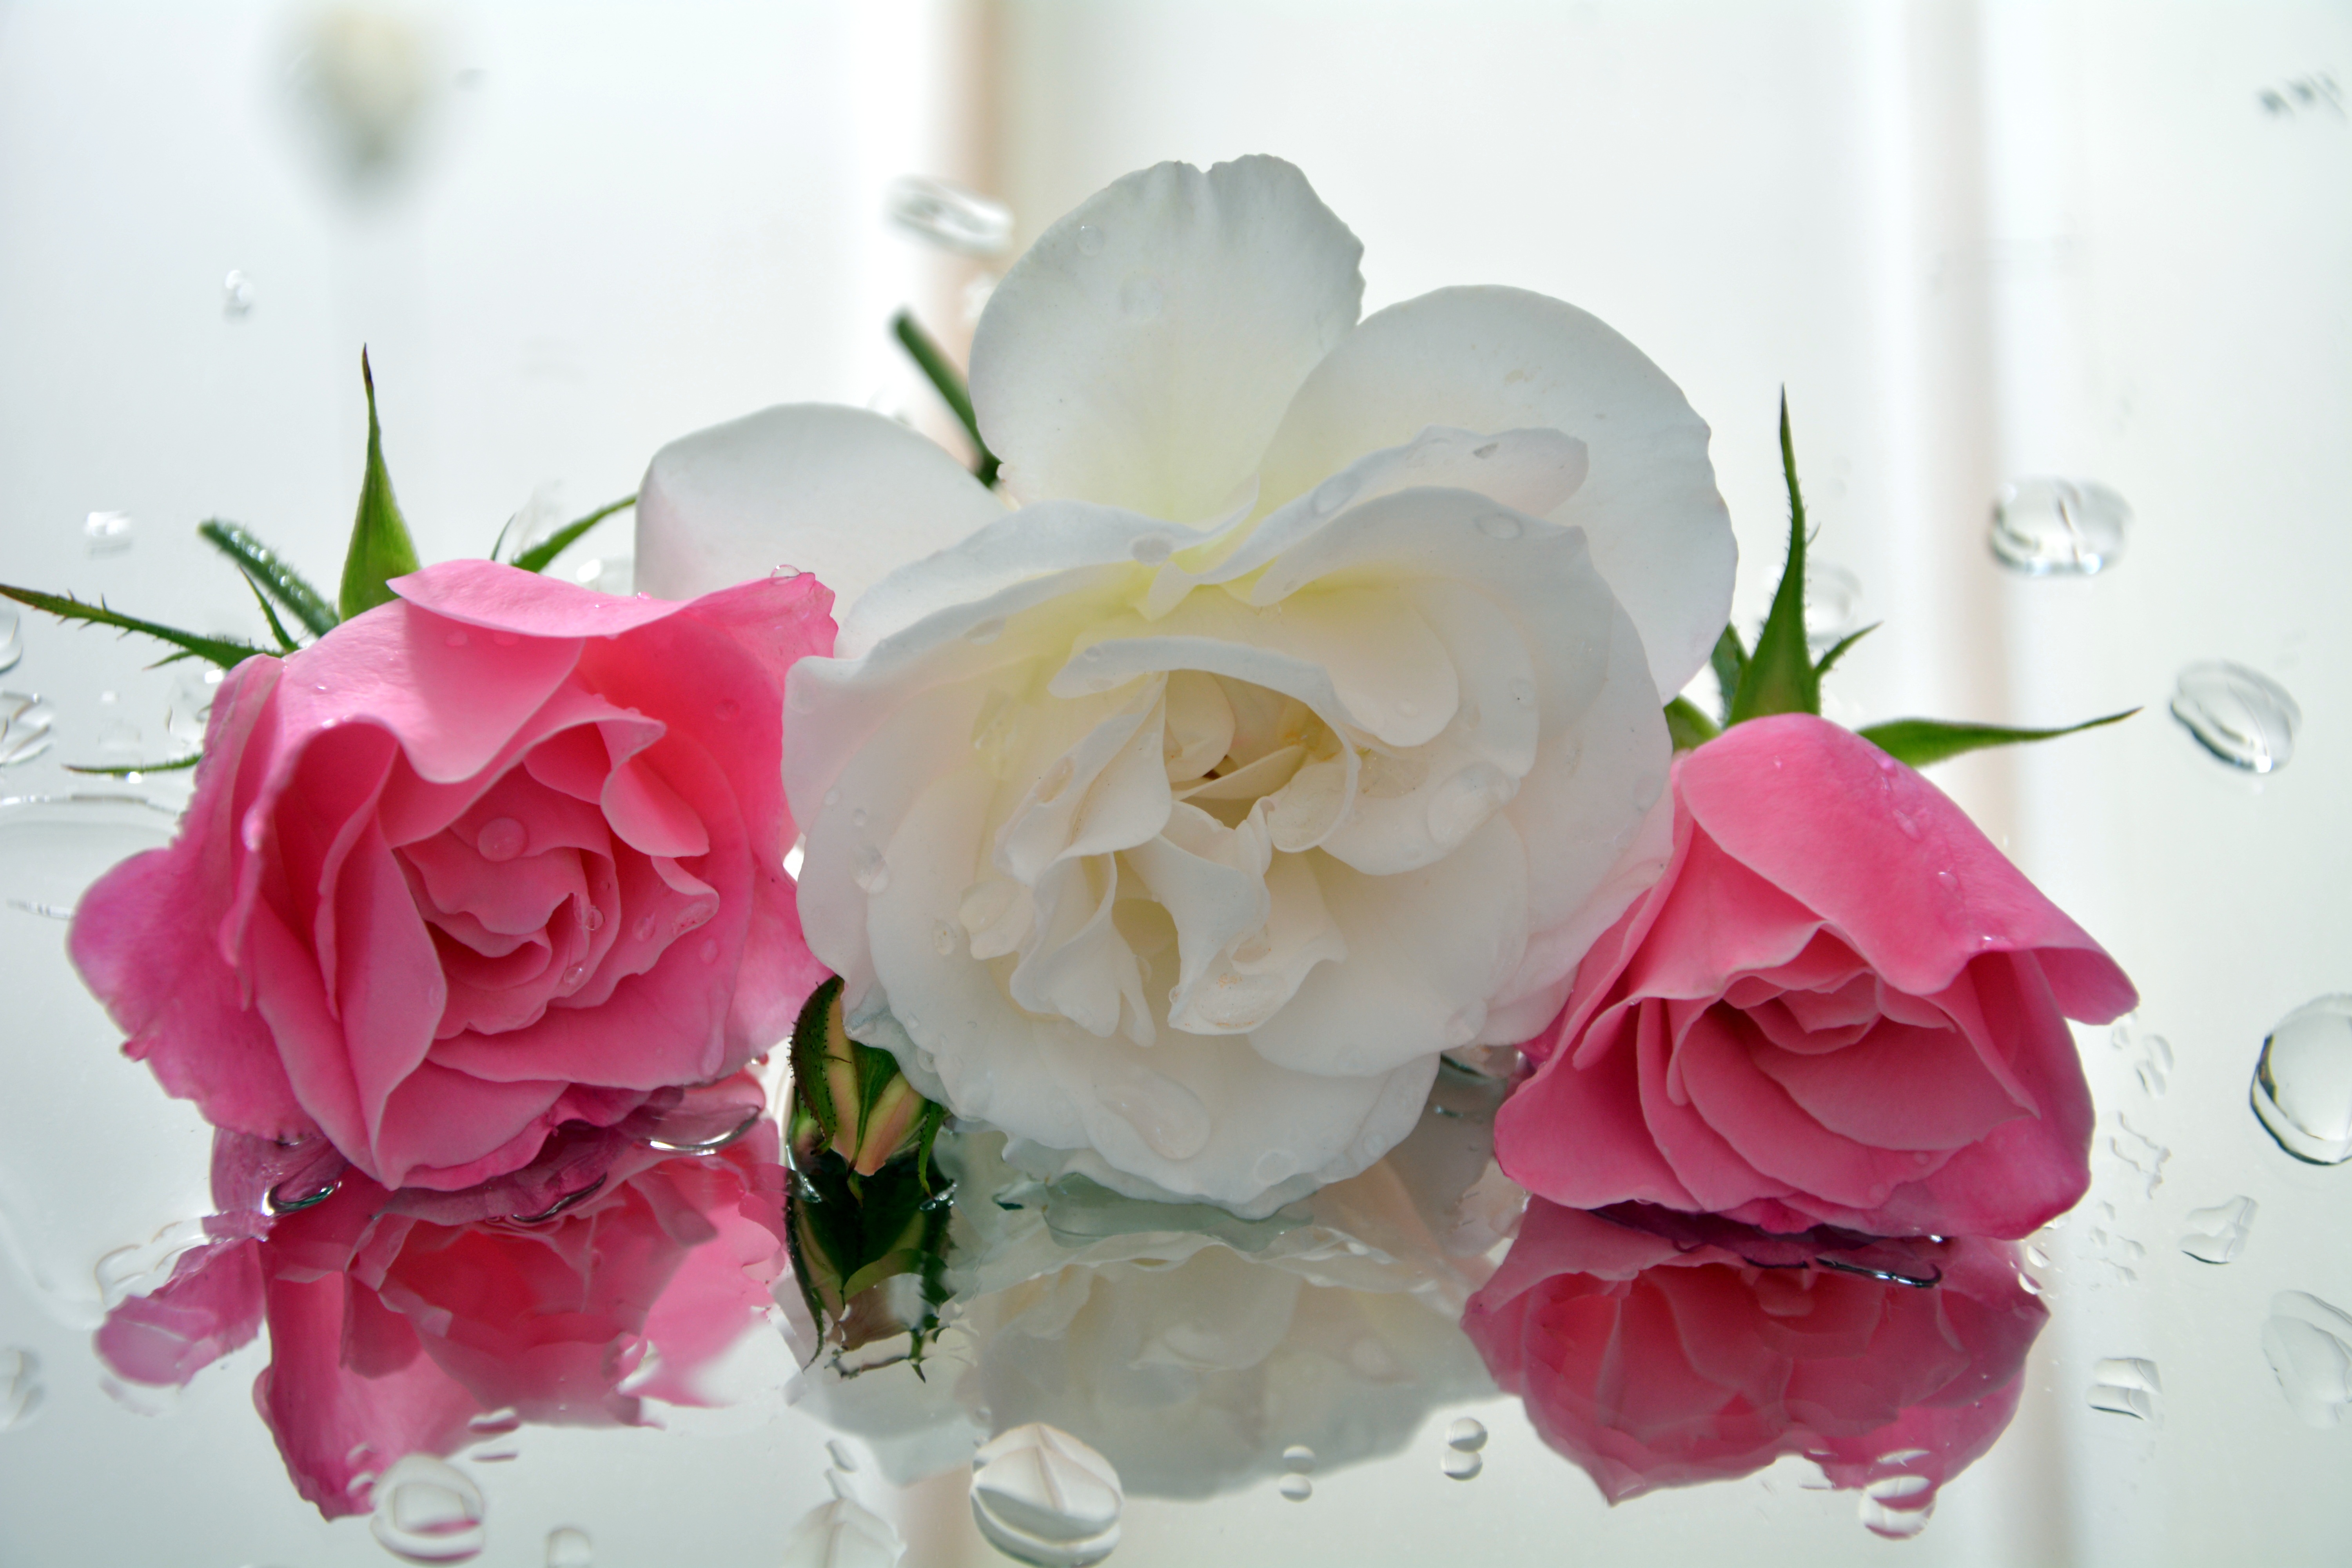
plant, flower, petal, rose, pink, roses, fragrant, floristry, peony, icebergs, pedals, flowering plant, garden roses, rose family, flower bouquet, cut flowers, floral design, land plant, flower arranging